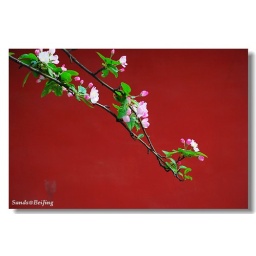
my favorite old wall with flower blossoming in spring